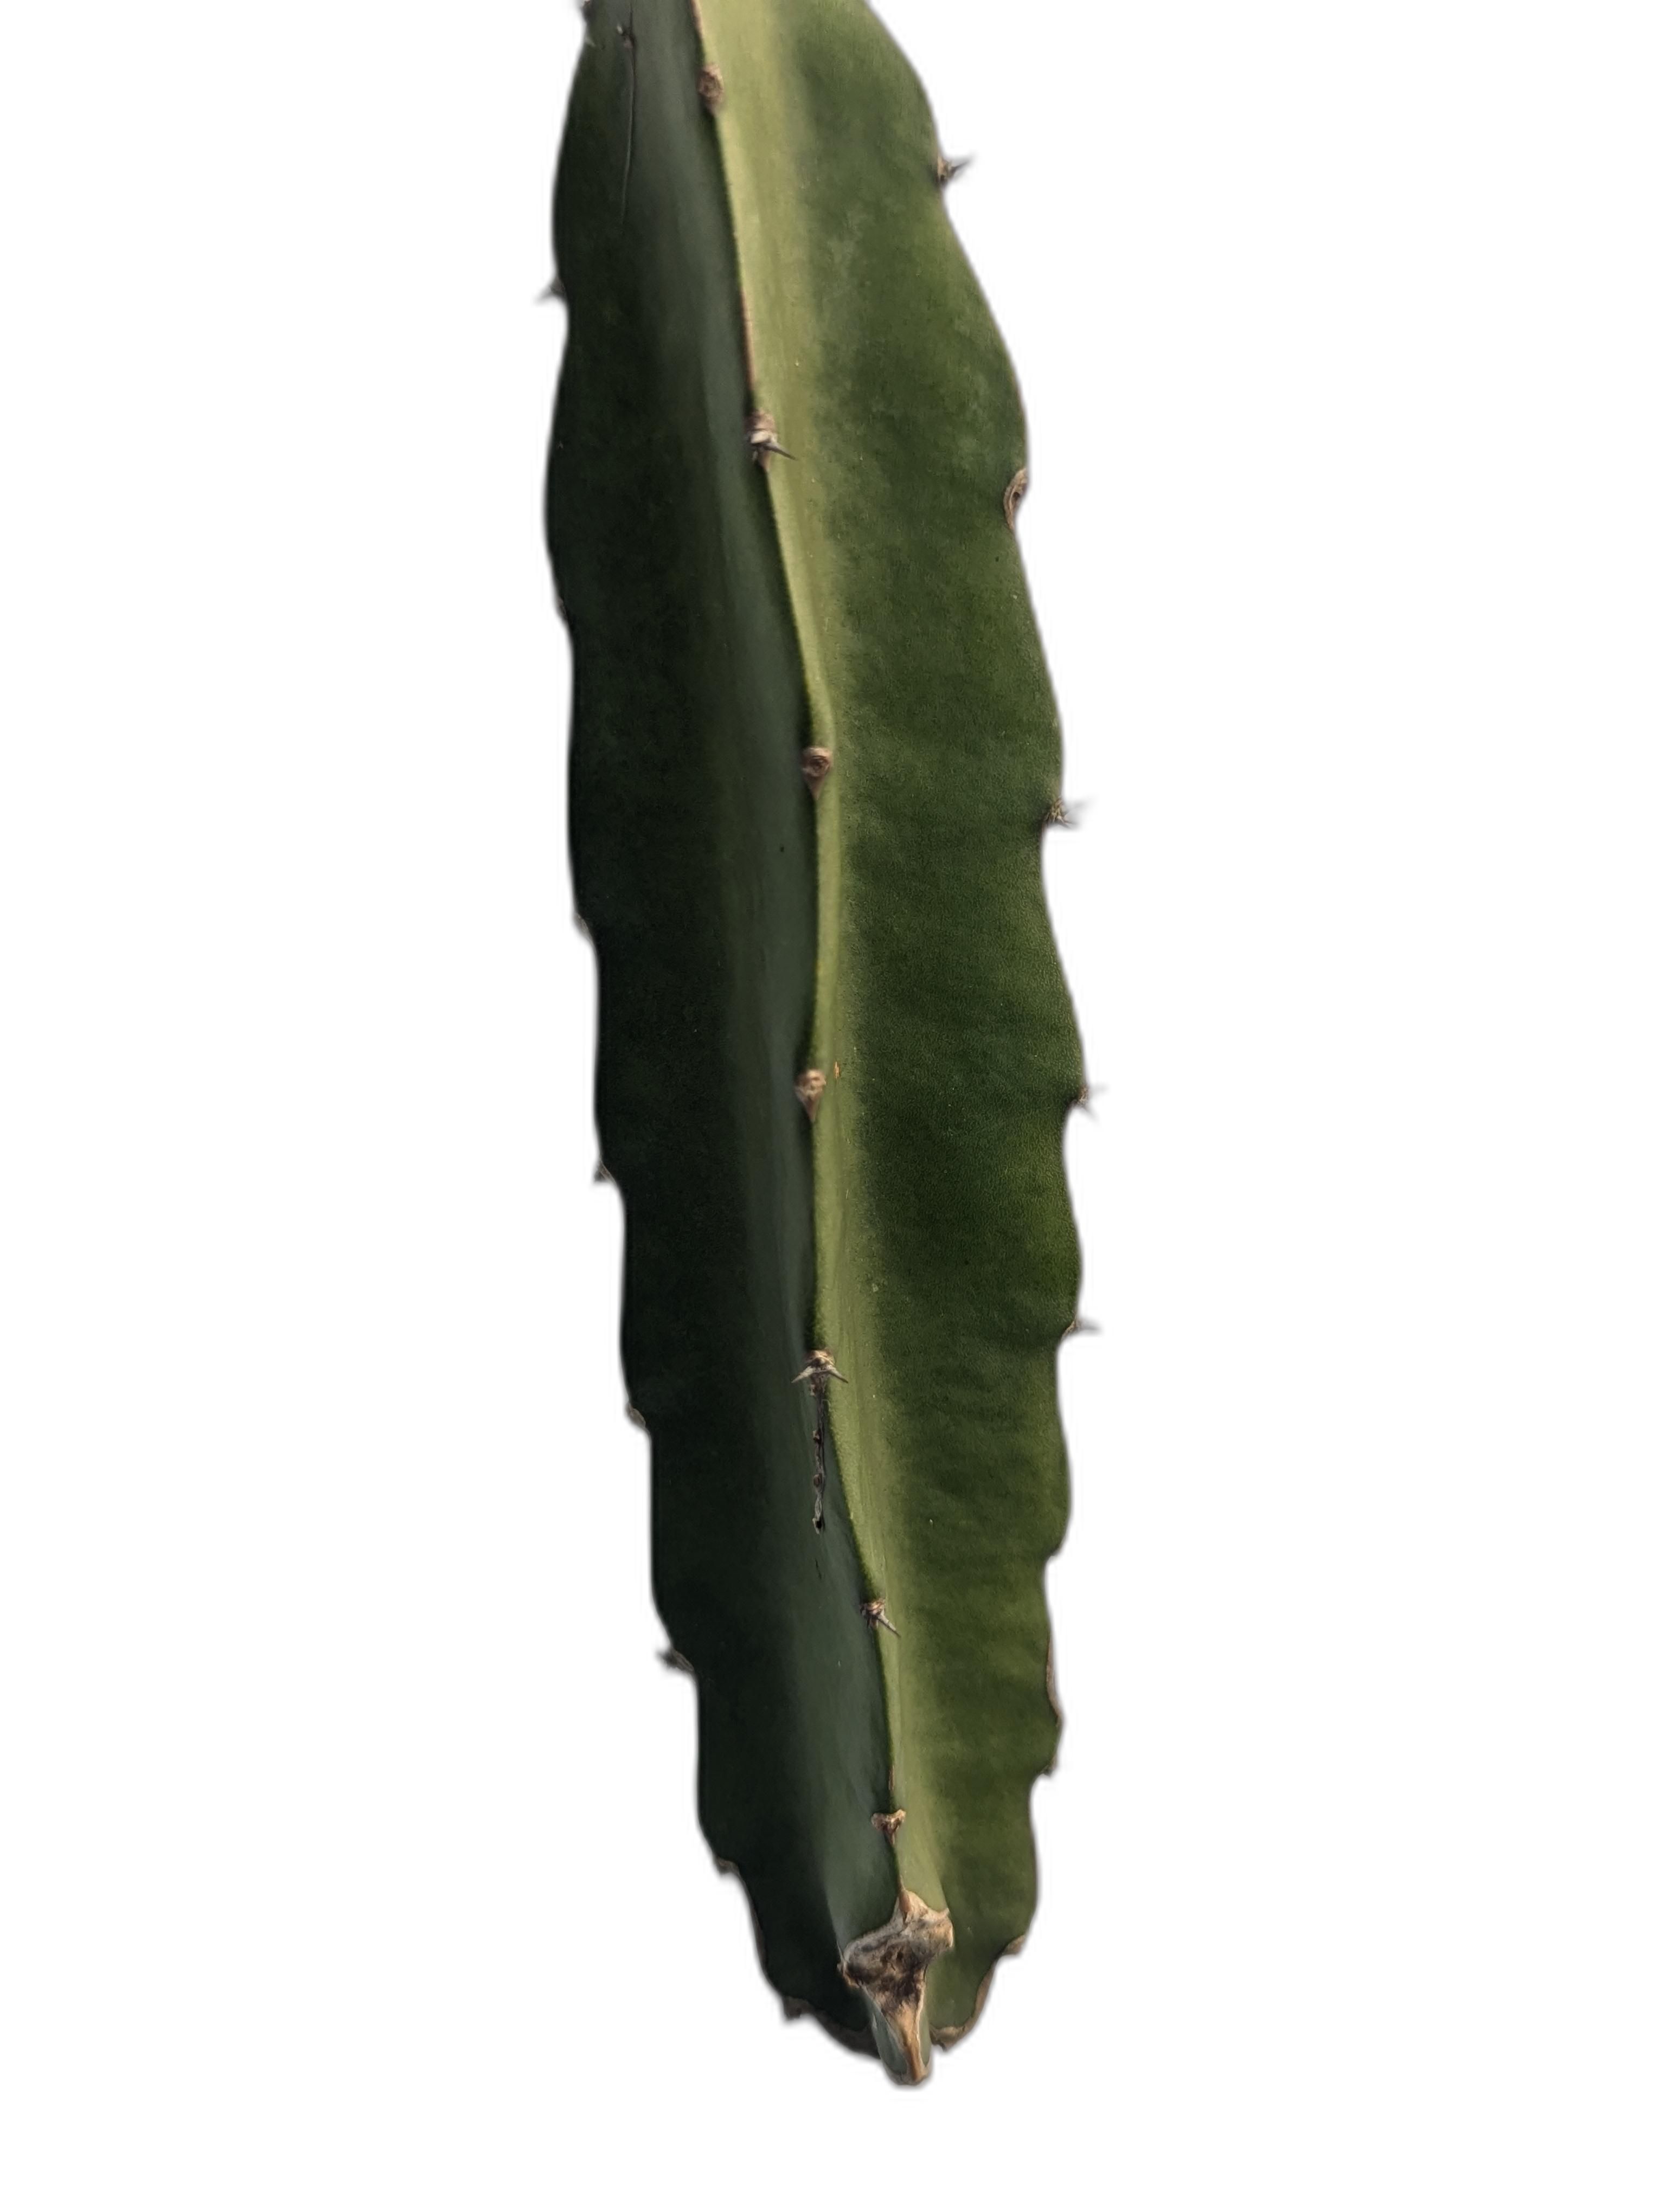
Label: Good leaf